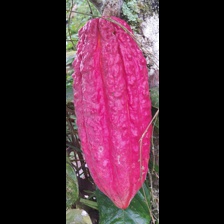
Label: sana